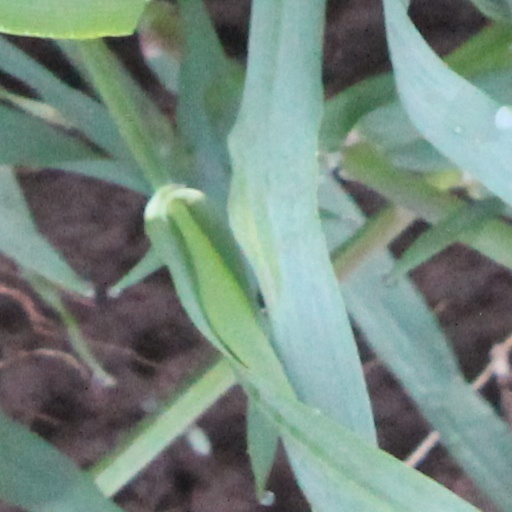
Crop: wheat